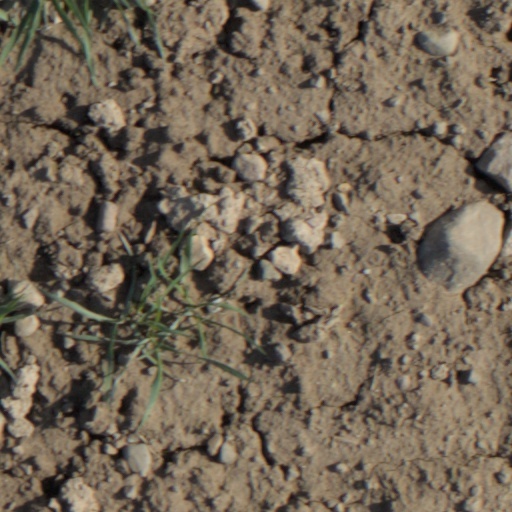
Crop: wheat